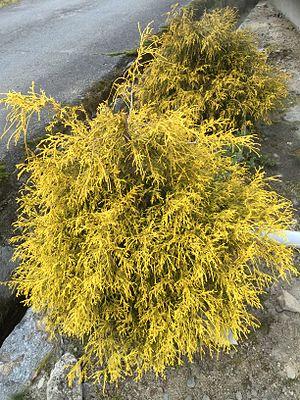
Chamaecyparis pisifera est une espèce de faux cyprès, originaire du sud et du centre du Japon, en particulier des îles d'Honshū et de Kyūshū.